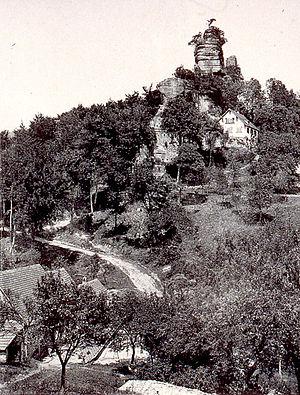
Le château du Vieux-Windstein se situe sur la commune de Windstein, dans le département du Bas-Rhin.
Cet article recense une partie des monuments historiques du Bas-Rhin, en France.